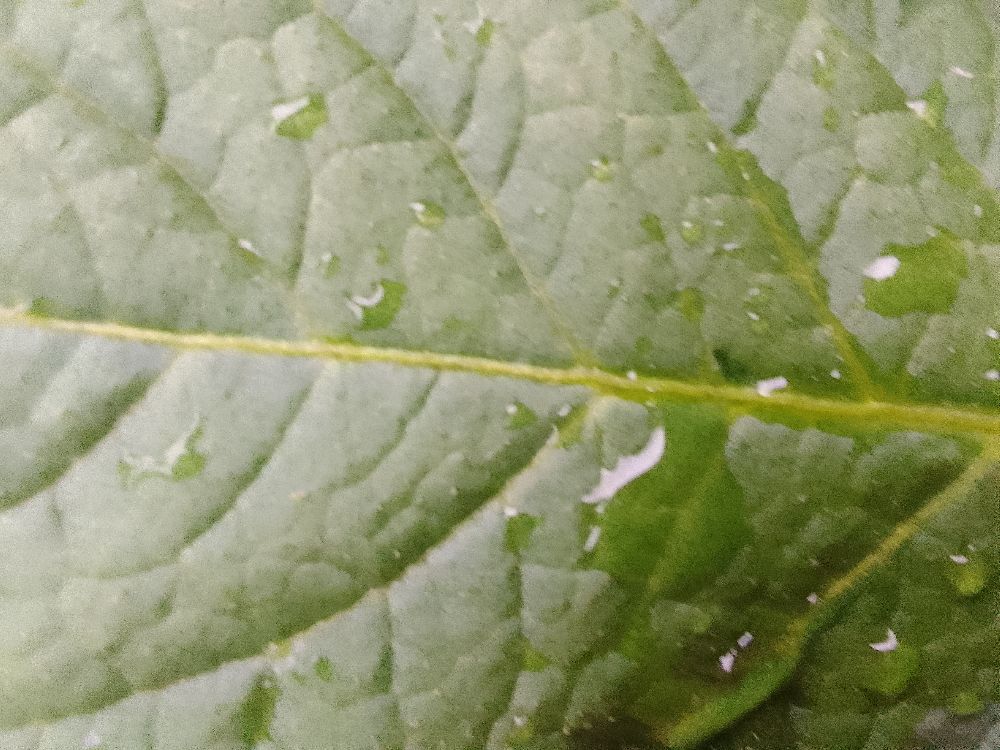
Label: Healthy